Ecclesiology

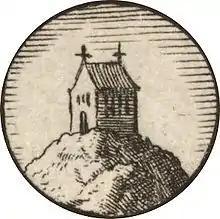
A 17th-century illustration of from the "Augsburg Confession", which states "...one holy Church is to continue forever. The Church is the congregation of saints, in which the Gospel is rightly taught and the Sacraments are rightly administered." Here the rock from Matthew 16:18 refers to the preaching and ministry of Jesus as the Christ, a view discussed at length in the 1537 "Treatise".

Catholic ecclesiology today has a plurality of models and views, as with all Catholic Theology since the acceptance of scholarly Biblical criticism that began in the early to mid-20th century. This shift is most clearly marked by the encyclical "Divino afflante Spiritu" in 1943. Avery Robert Cardinal Dulles, S.J. contributed greatly to the use of models in understanding ecclesiology. In his work "Models of the Church", he defines five basic models of the Church that have been prevalent throughout the history of the Catholic Church. These include models of the Church as institution, as mystical communion, as sacrament, as herald, and as servant.